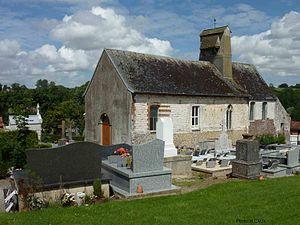
L'église à campenard de Rumilly-Beaussart
Rumilly est une commune française située dans le département du Pas-de-Calais en région Hauts-de-France.
Églises possédant un clocher-mur, ou clocher à peigne, clocher-arcade ou campenard.